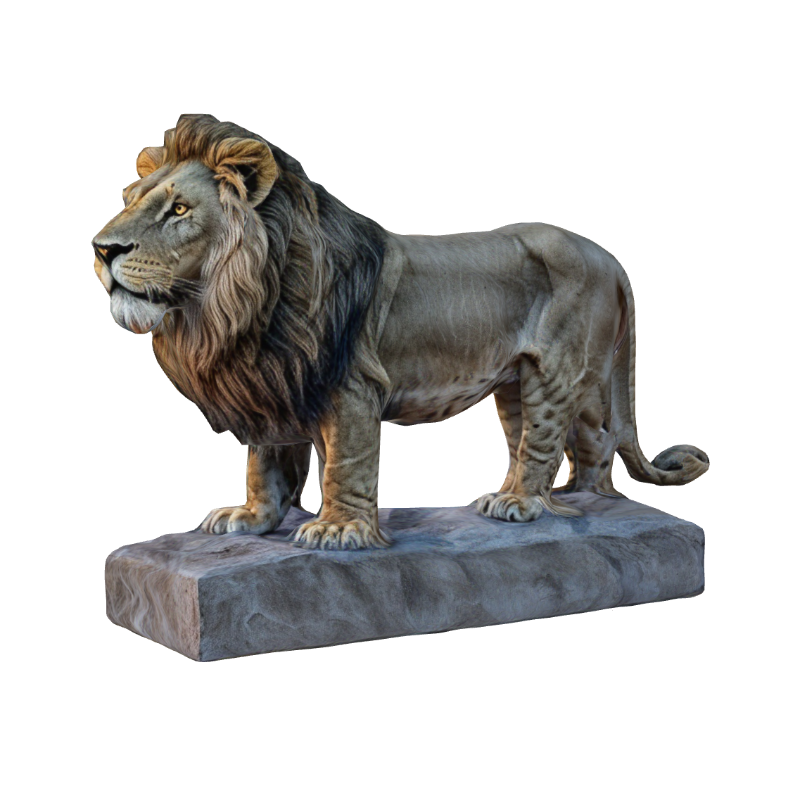
미적 점수 (1~10점): 1